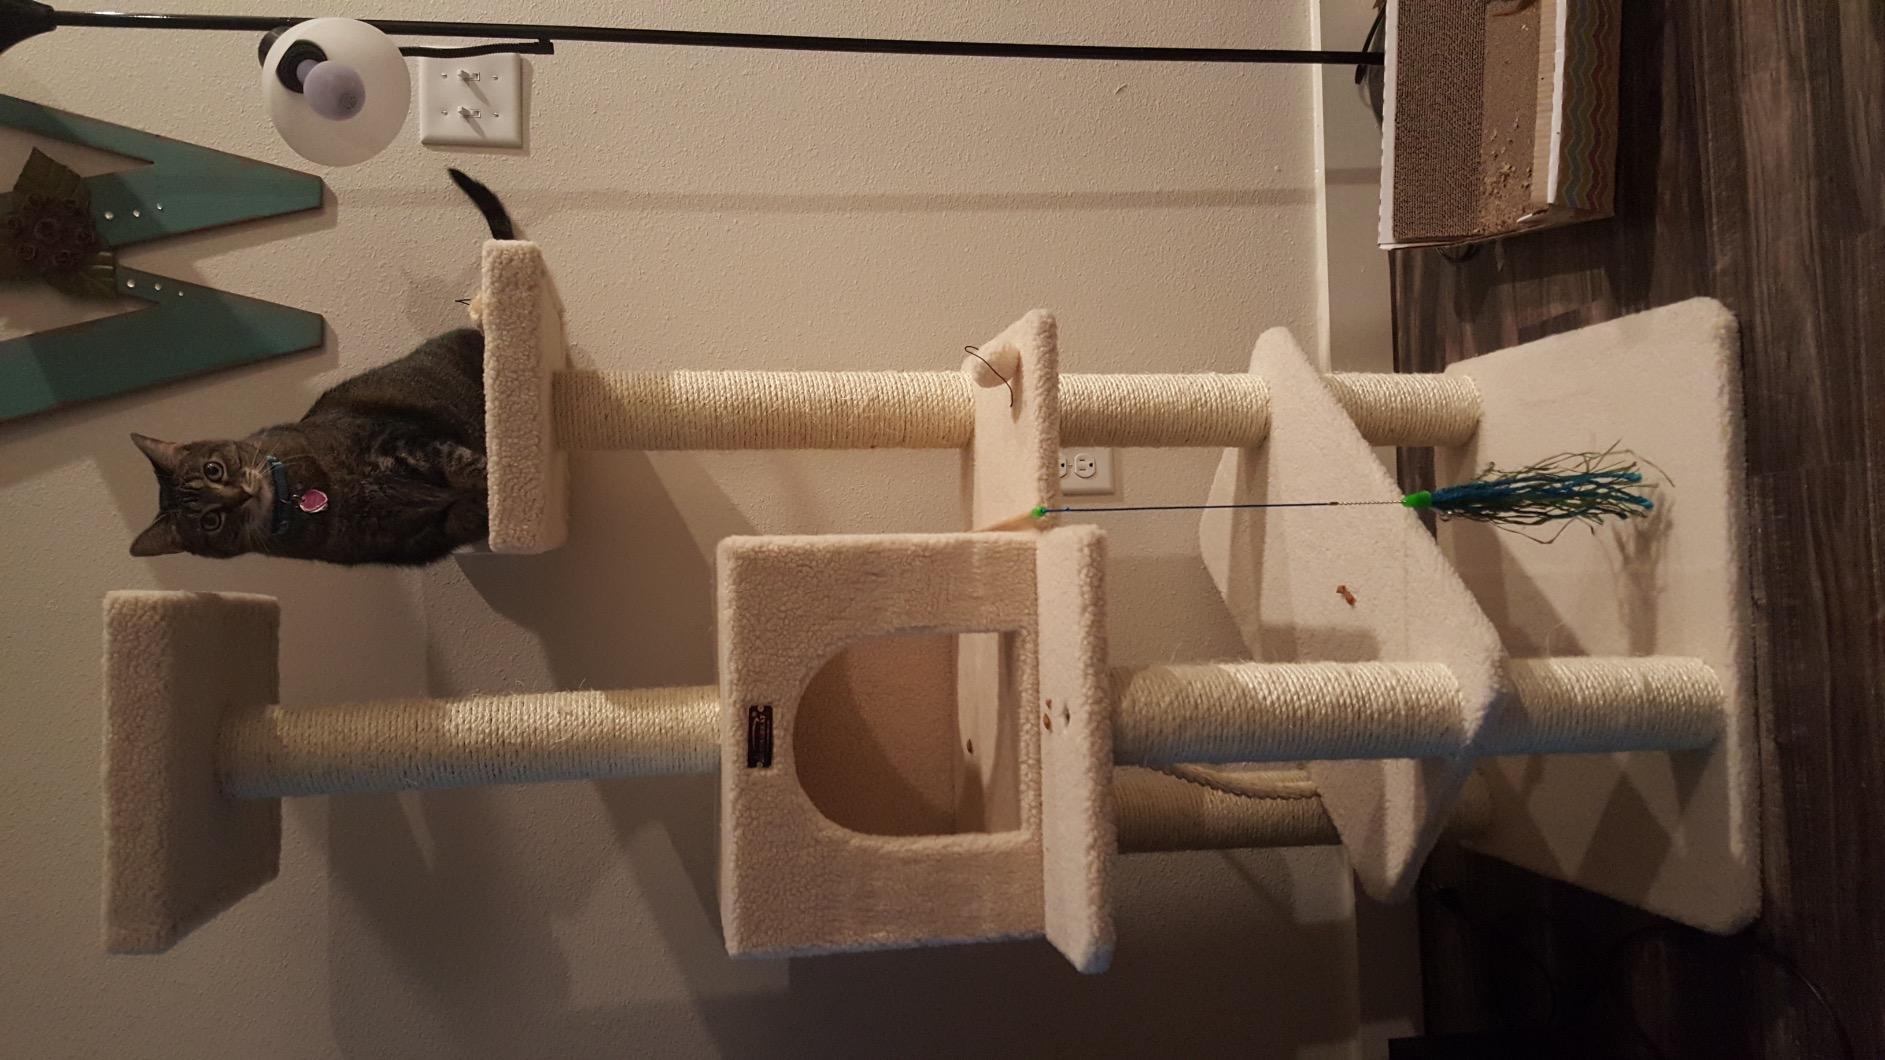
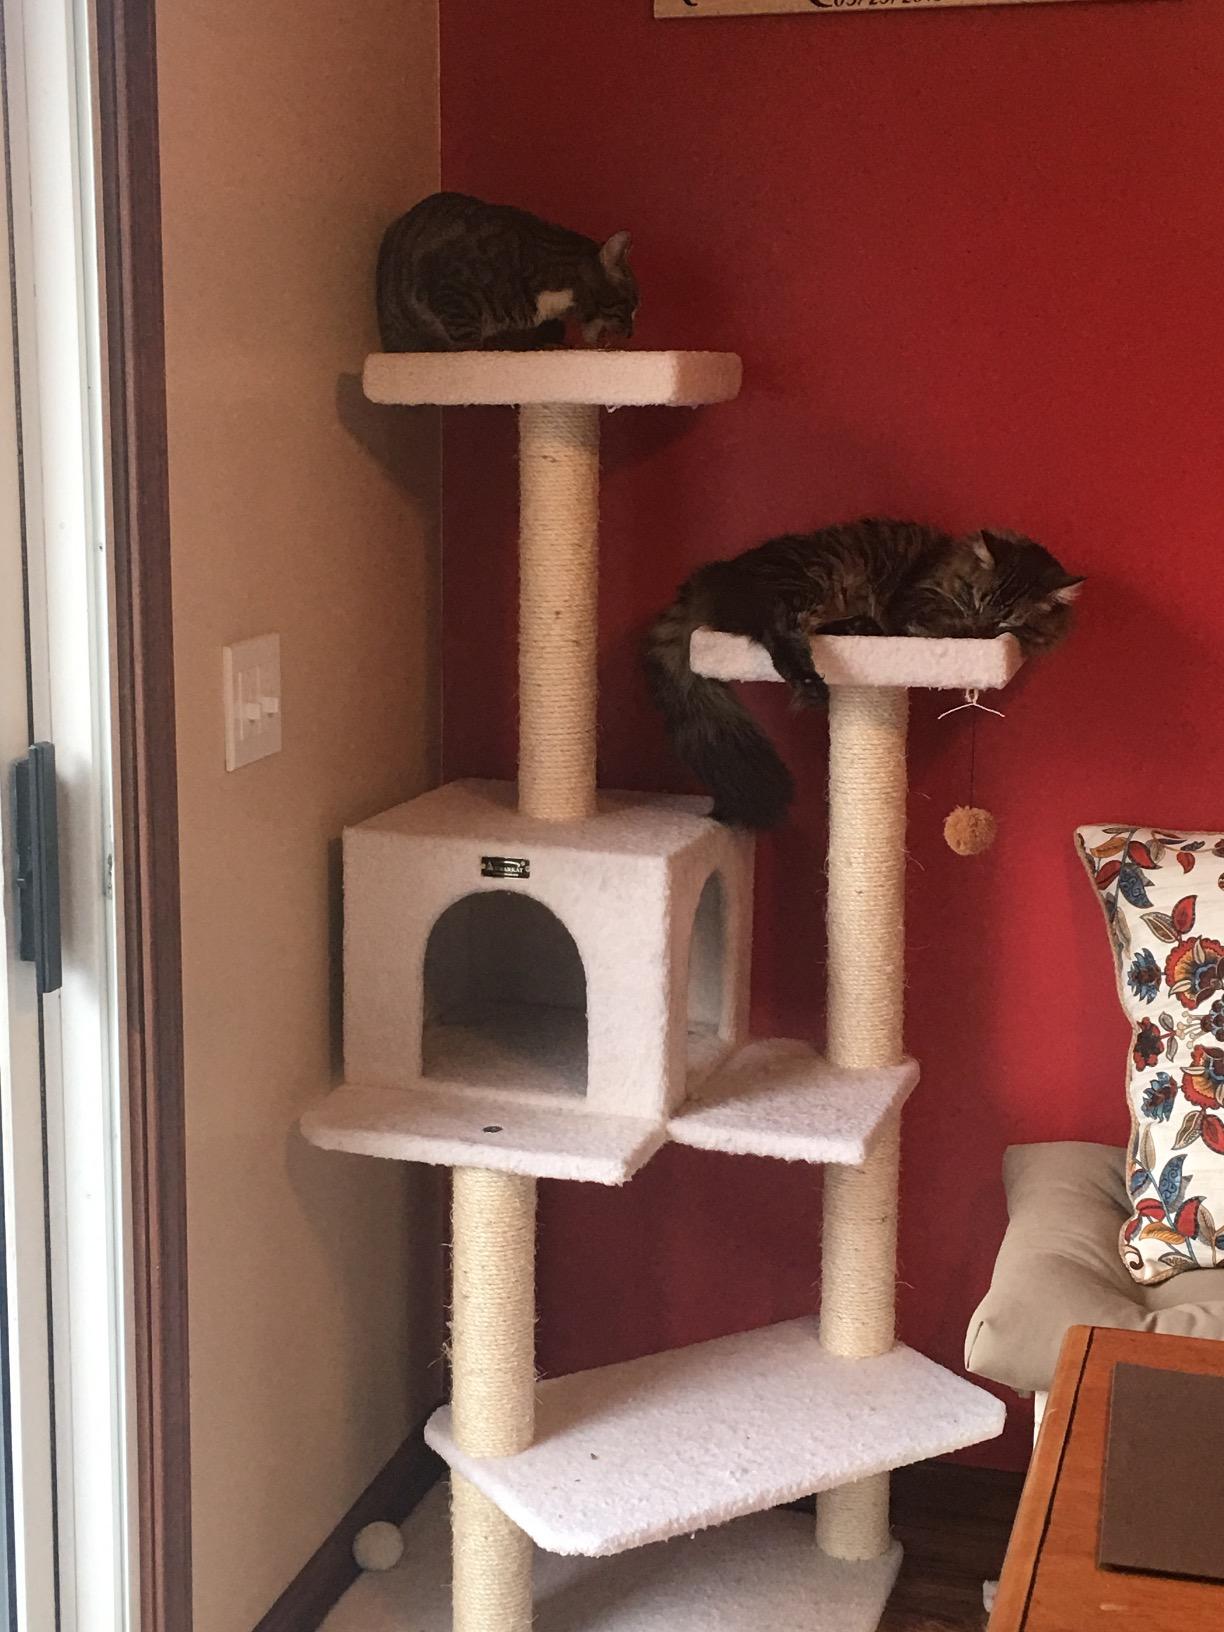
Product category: items_cat tree
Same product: yes